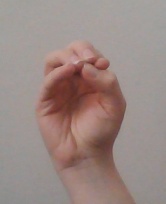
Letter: ha